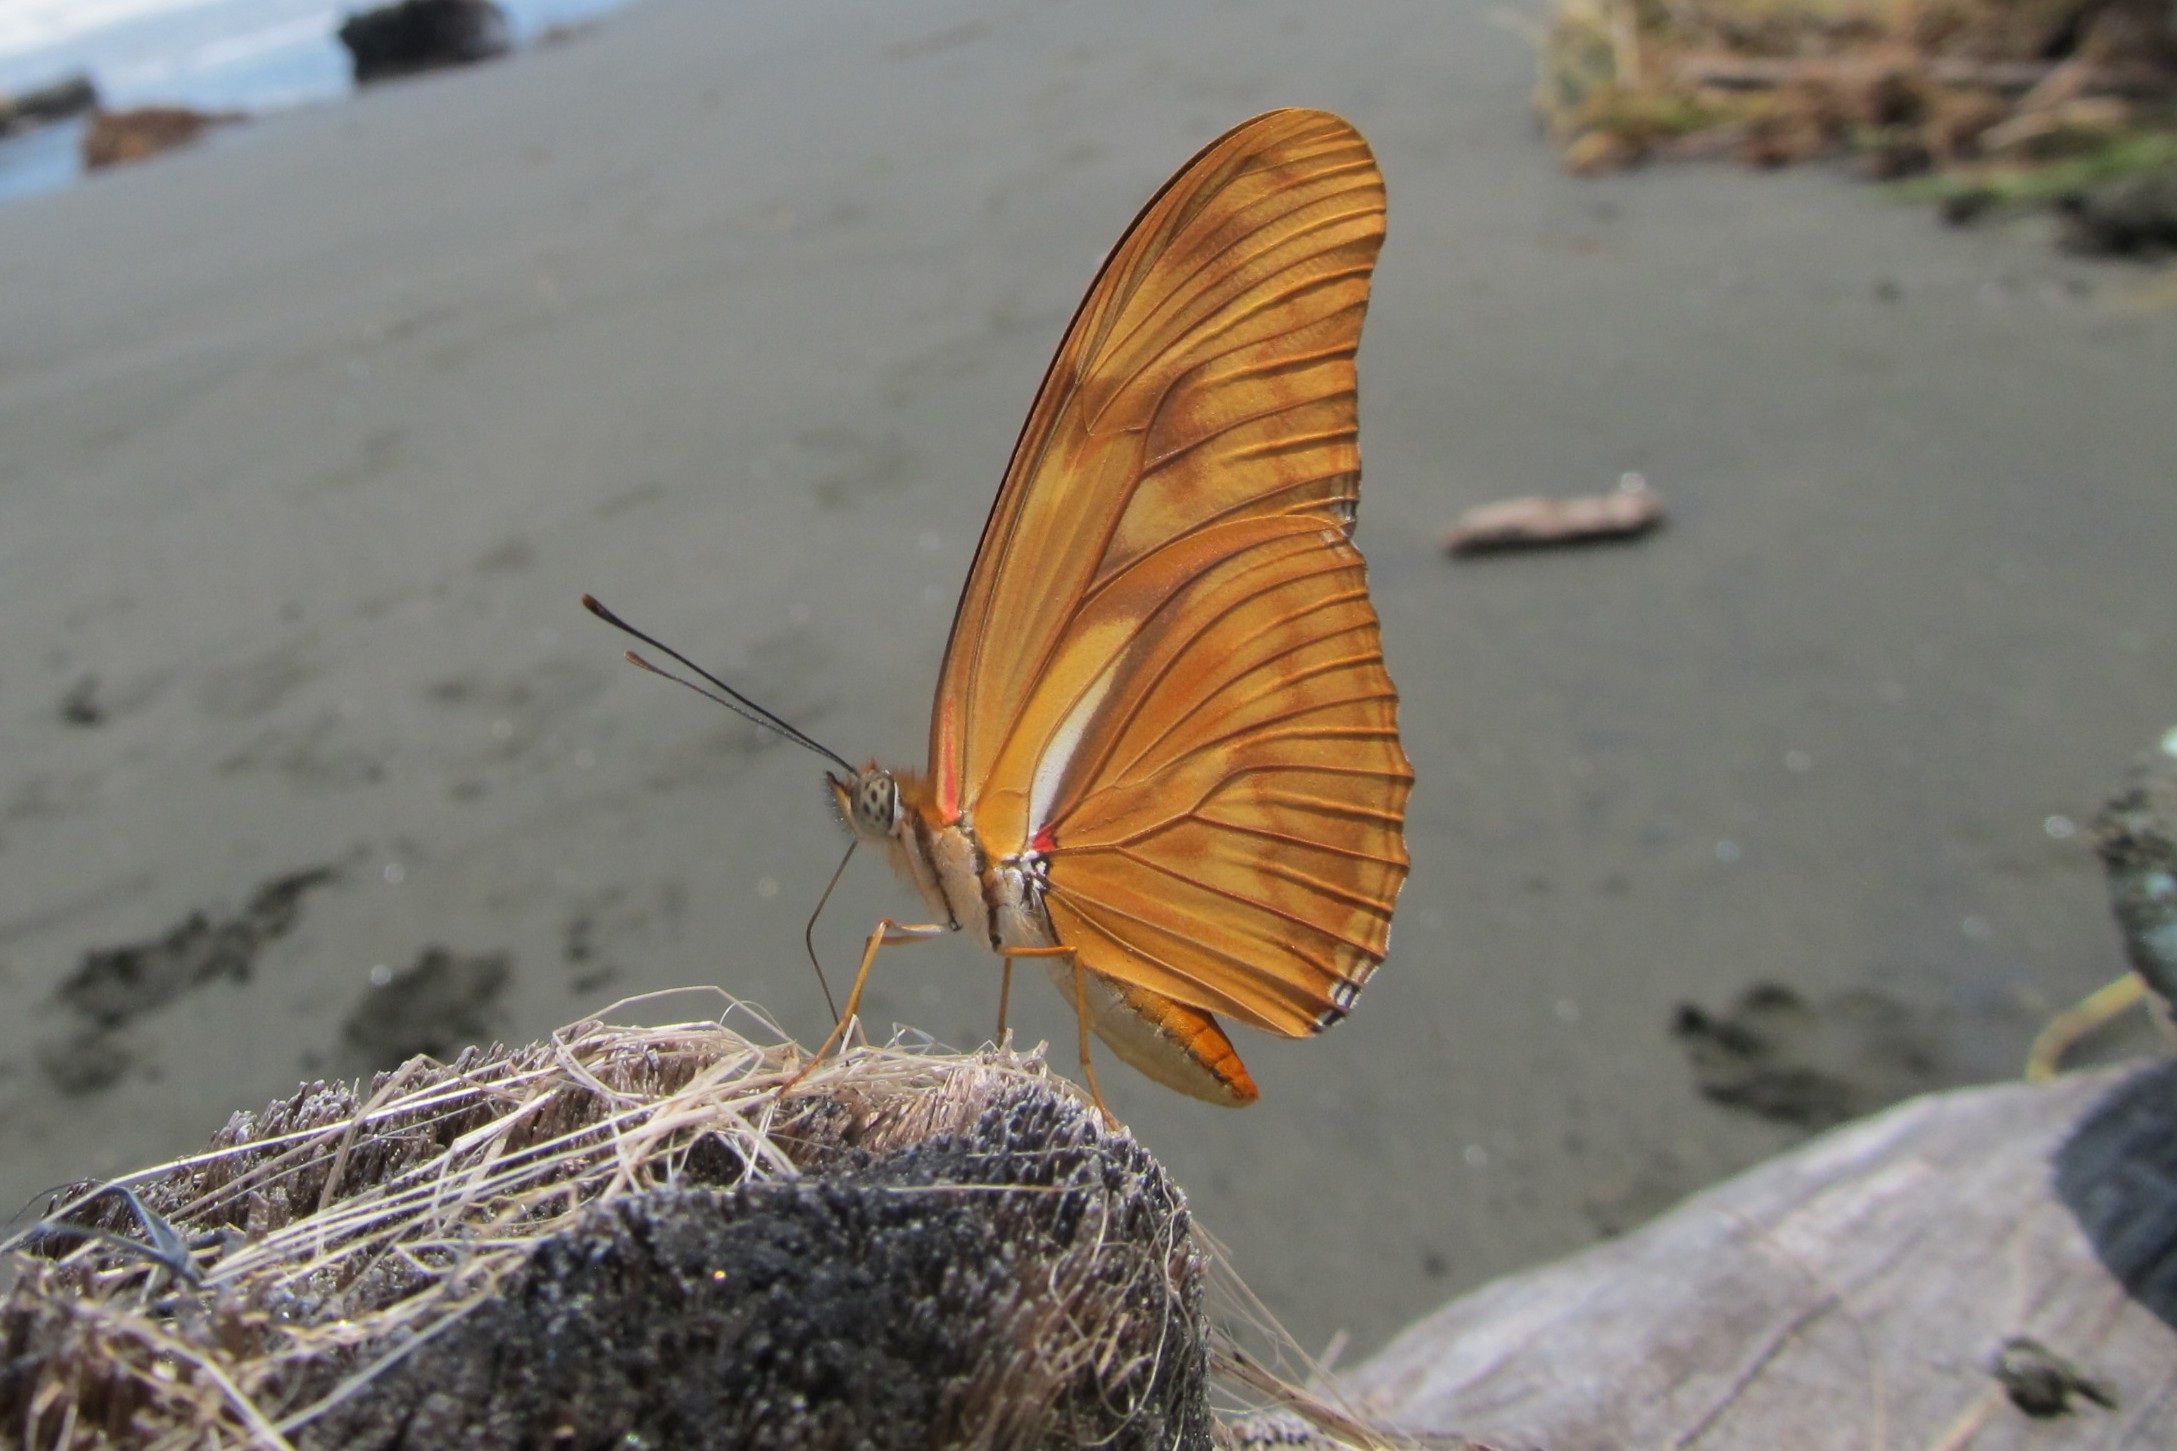
beach, driftwood, nature, wing, leaf, wildlife, orange, tropical, insect, macro, natural, flame, butterfly, fauna, invertebrate, julia, lepidoptera, wings, nymphalidae, pollinator, heliconian, dryas, moths and butterflies, dryas iulia, iulia, flambeau